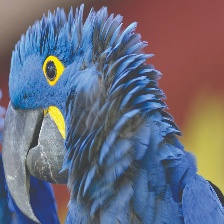
Species: HYACINTH MACAW
Scientific name: ANODORHYNCHUS HYACINTHINUS
ImageNet parent category: macaw